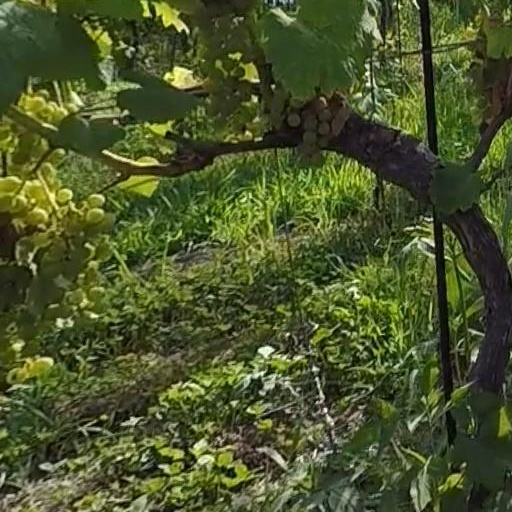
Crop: grape